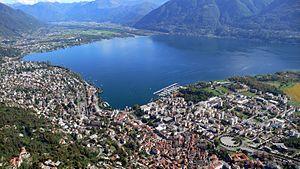
Locarno est une commune suisse du canton du Tessin, située sur la pointe septentrionale du lac Majeur.
Cet article recense les sites inscrits au patrimoine mondial en Italie.